Nazrana (1987 film)

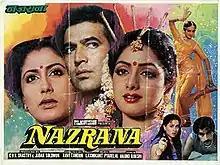
Poster

Nazrana is a 1987 Indian drama film, directed by Ravi Tandon in a screenplay written by Vijay Kaul. The film stars Rajesh Khanna, Smita Patil and Sridevi in the lead roles. Shafi Inamdar, Priti Sapru and Dalip Tahil are featured in supporting roles. The film's original score was composed by Laxmikant Pyarelal. The film was released a month following Patil's death and was dedicated in her memory. The film received critical acclaim and was a box office success, grossing 3 crore.